Kelkheim station

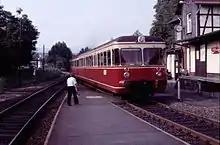
Esslingen railbus in Kelkheim in 1984

When planning the line, a joint station was originally planned for Kelkheim and Münster, midway between the two towns. The municipality of Fischbach however, also requested access to the railway and threatened to deny the railway company the right to build the railway though its territory towards Hornau. Finally, a building site was selected outside the former village of Kelkheim on the road to Fischbach. As a result, the station was named "Kelkheim-Fischbach".